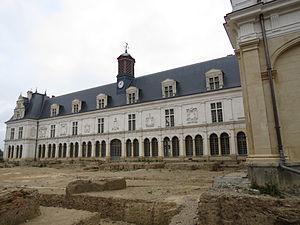
Ce tableau présente la liste de tous les monuments historiques classés ou inscrits dans la ville de Laval, Mayenne, en France.
Laval est une ville de l'ouest de la France, chef-lieu du département de la Mayenne en région des Pays de la Loire, elle est située à environ 300 kilomètres à l'Ouest de Paris.
Le château de Laval est un château situé à Laval, dans le département français de la Mayenne. Sa fondation au XIᵉ siècle a permis la naissance de la ville. Monument emblématique de Laval, il occupe un promontoire rocheux au-dessus de la rivière Mayenne. Il est composé de deux ensembles distincts : le Vieux-Château, qui correspond au château-fort médiéval, et le Château-Neuf, galerie de la Renaissance transformée en palais de justice au XIXᵉ siècle. Ces deux monuments figurent sur la liste des 1 034 premiers monuments historiques français classés en 1840.